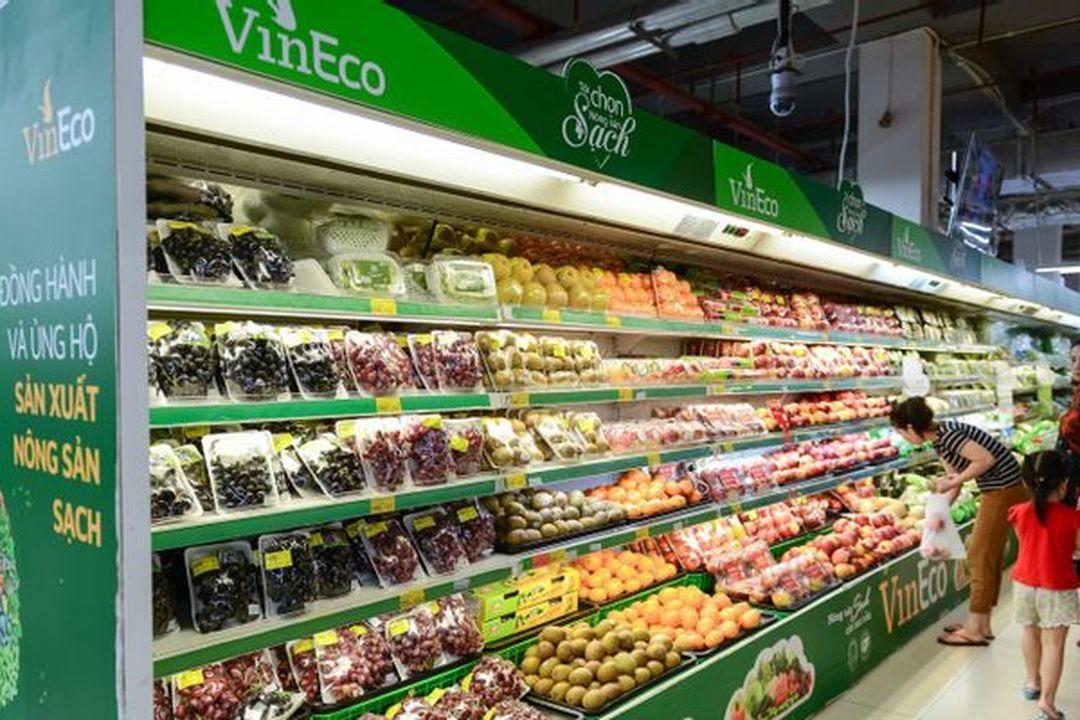
có một cái túi xuất hiện ở trên tay của người phụ nữ mặc áo sọc đen trắng